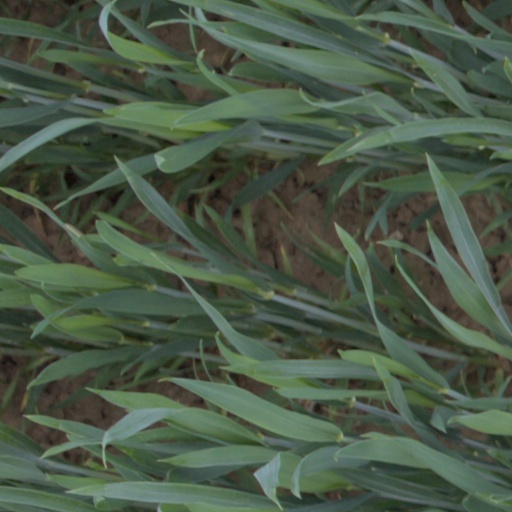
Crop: wheat